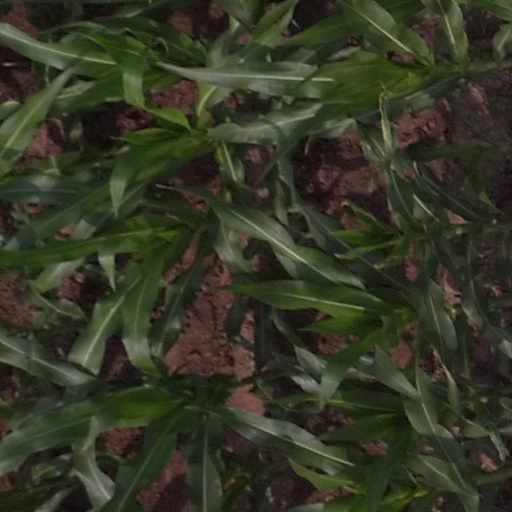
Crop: maize; corn